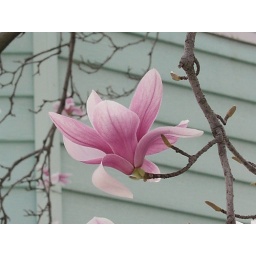
Tulip tree against Mint-Green house